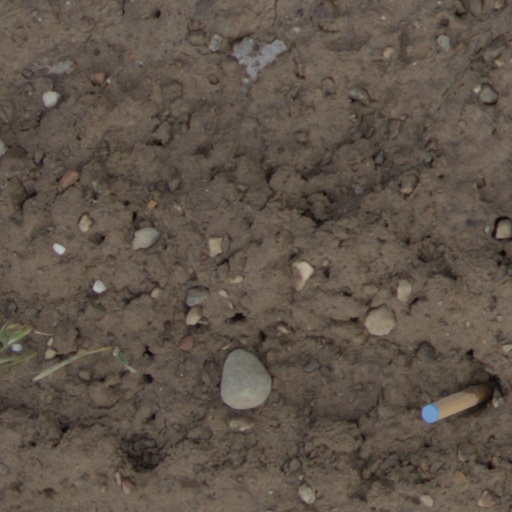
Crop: wheat